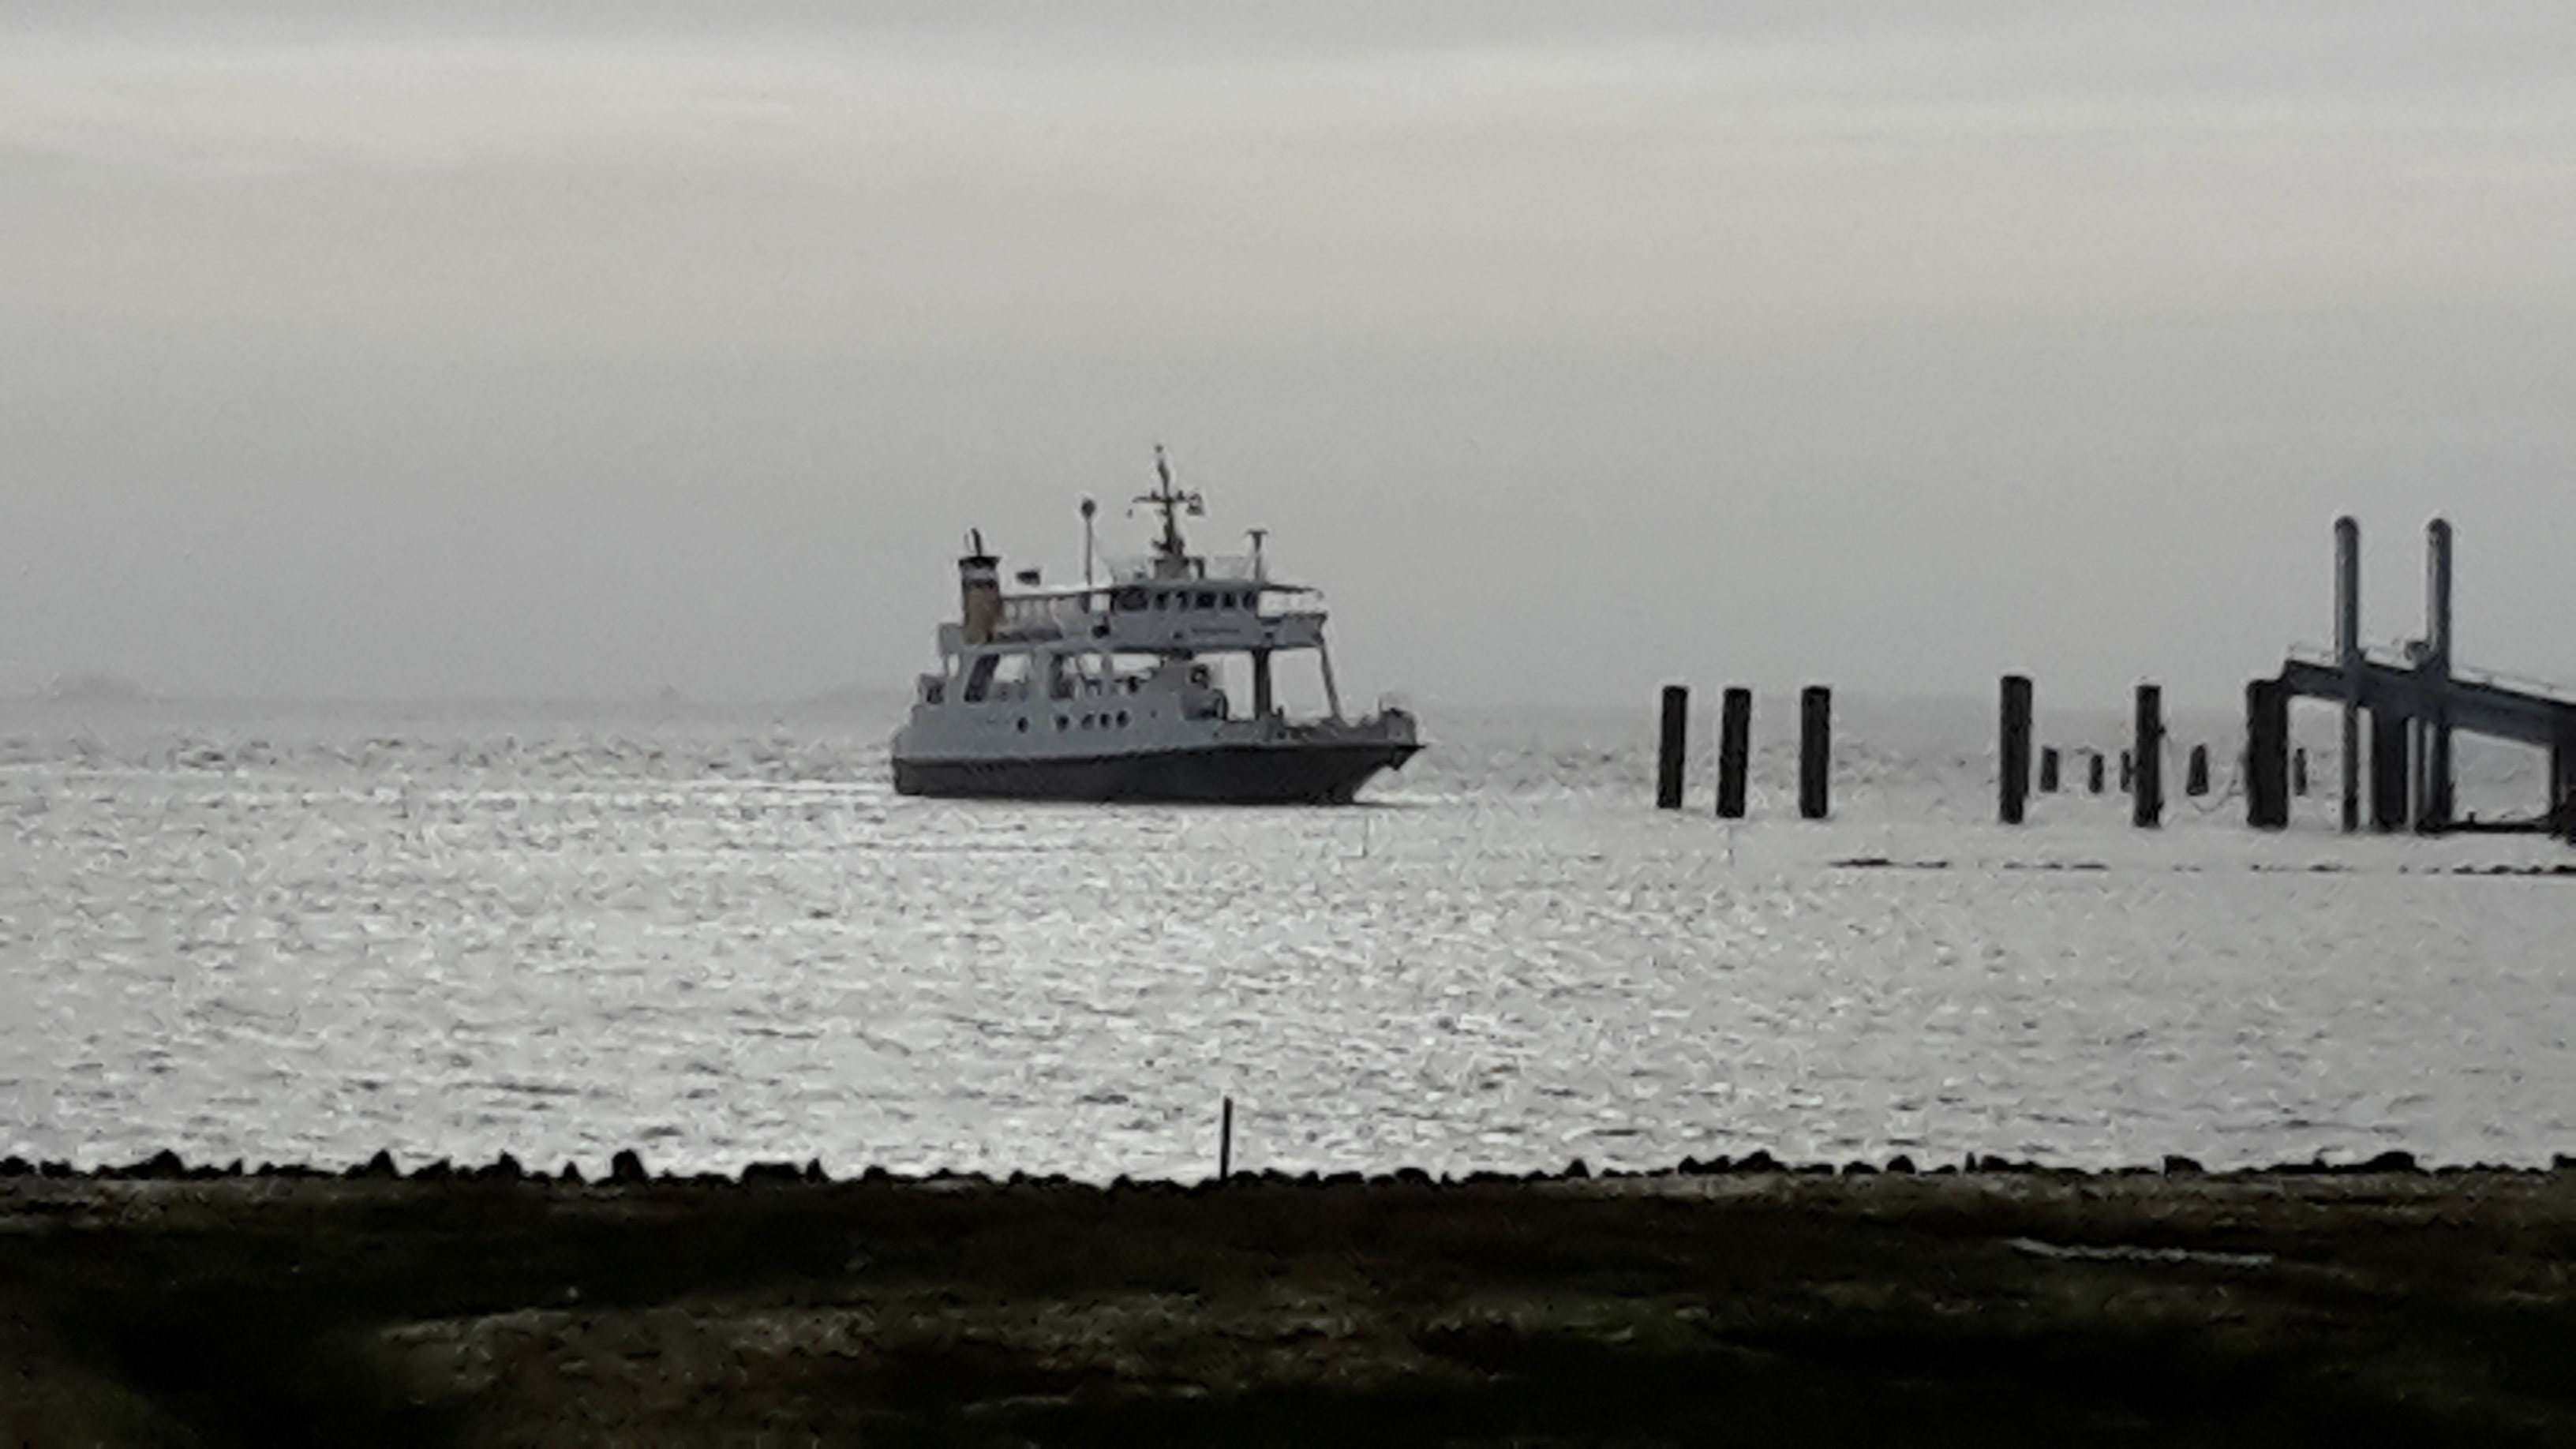
natural, vehicle, boat, watercraft, ship, sea, ferry, calm, horizon, motor ship, fishing trawler, channel